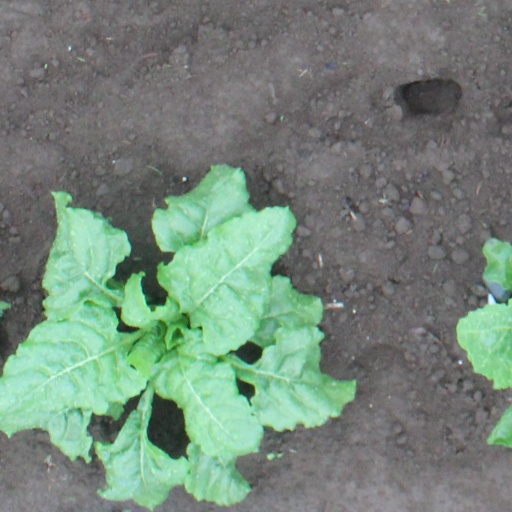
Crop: sugar beet